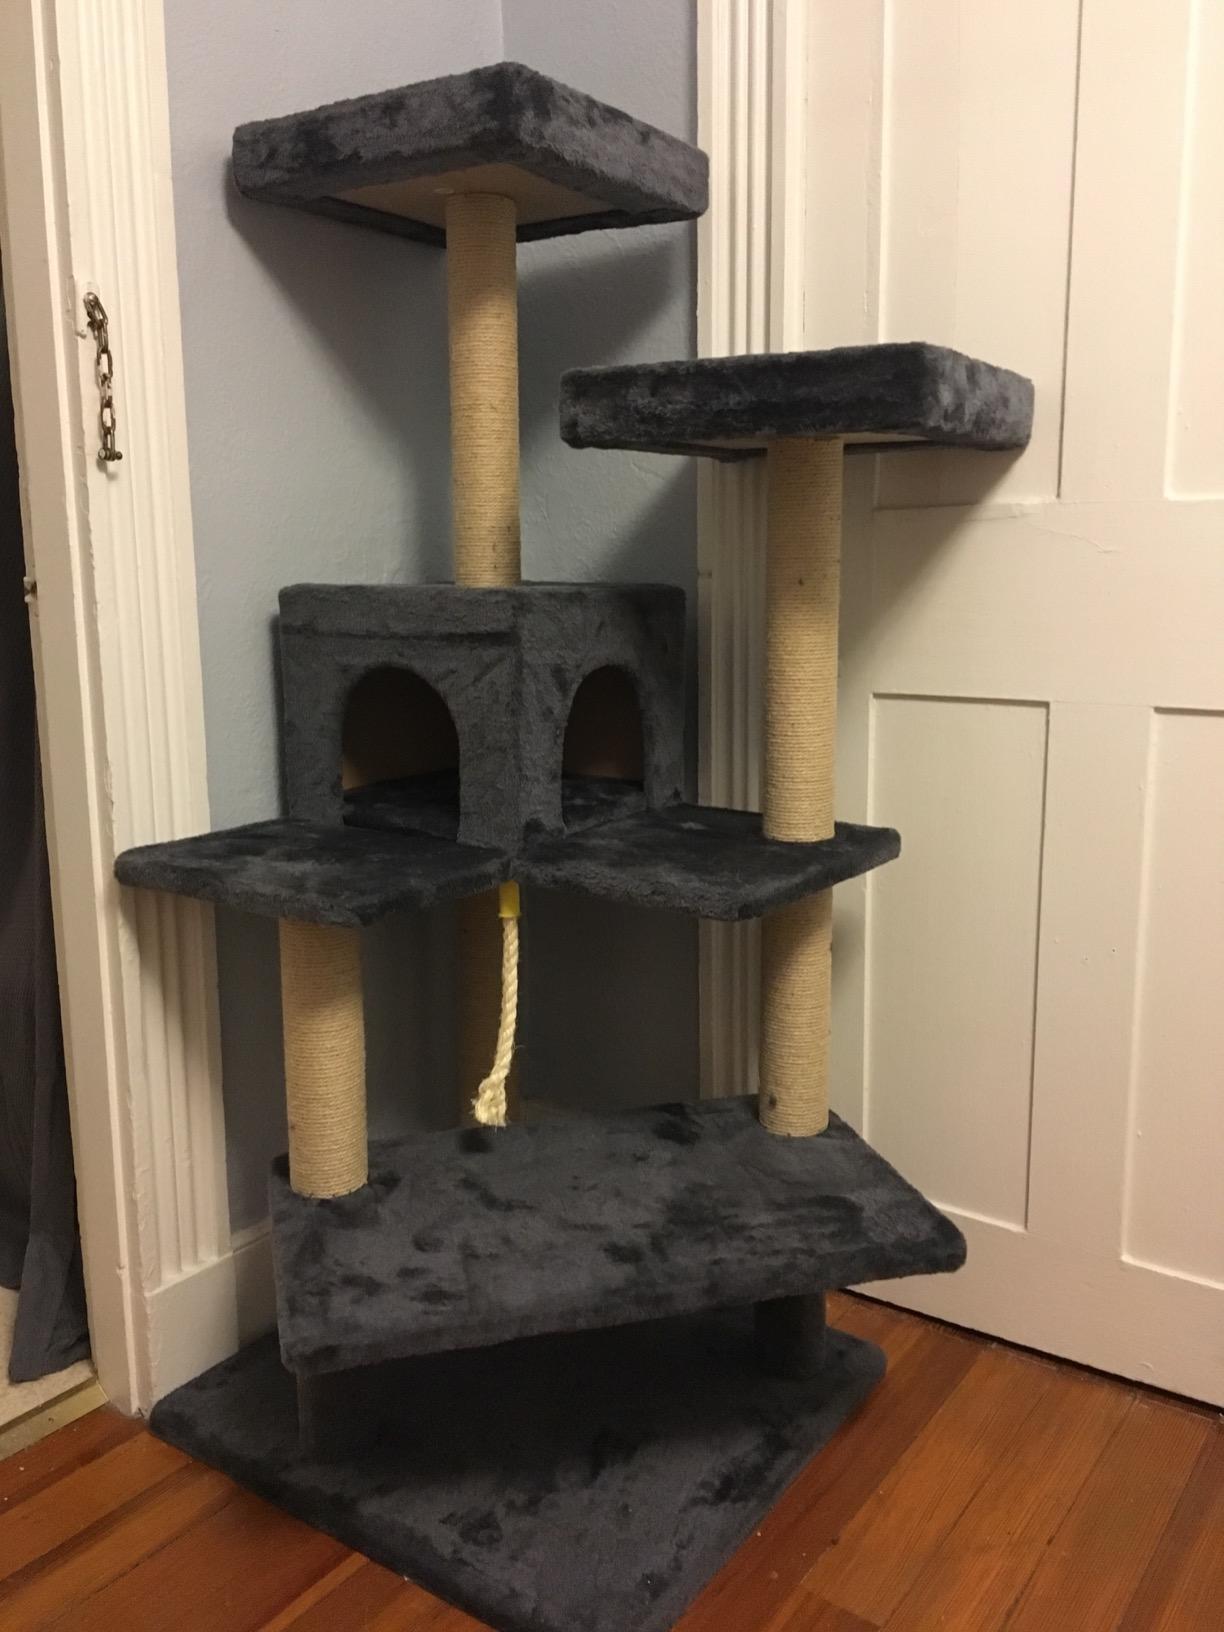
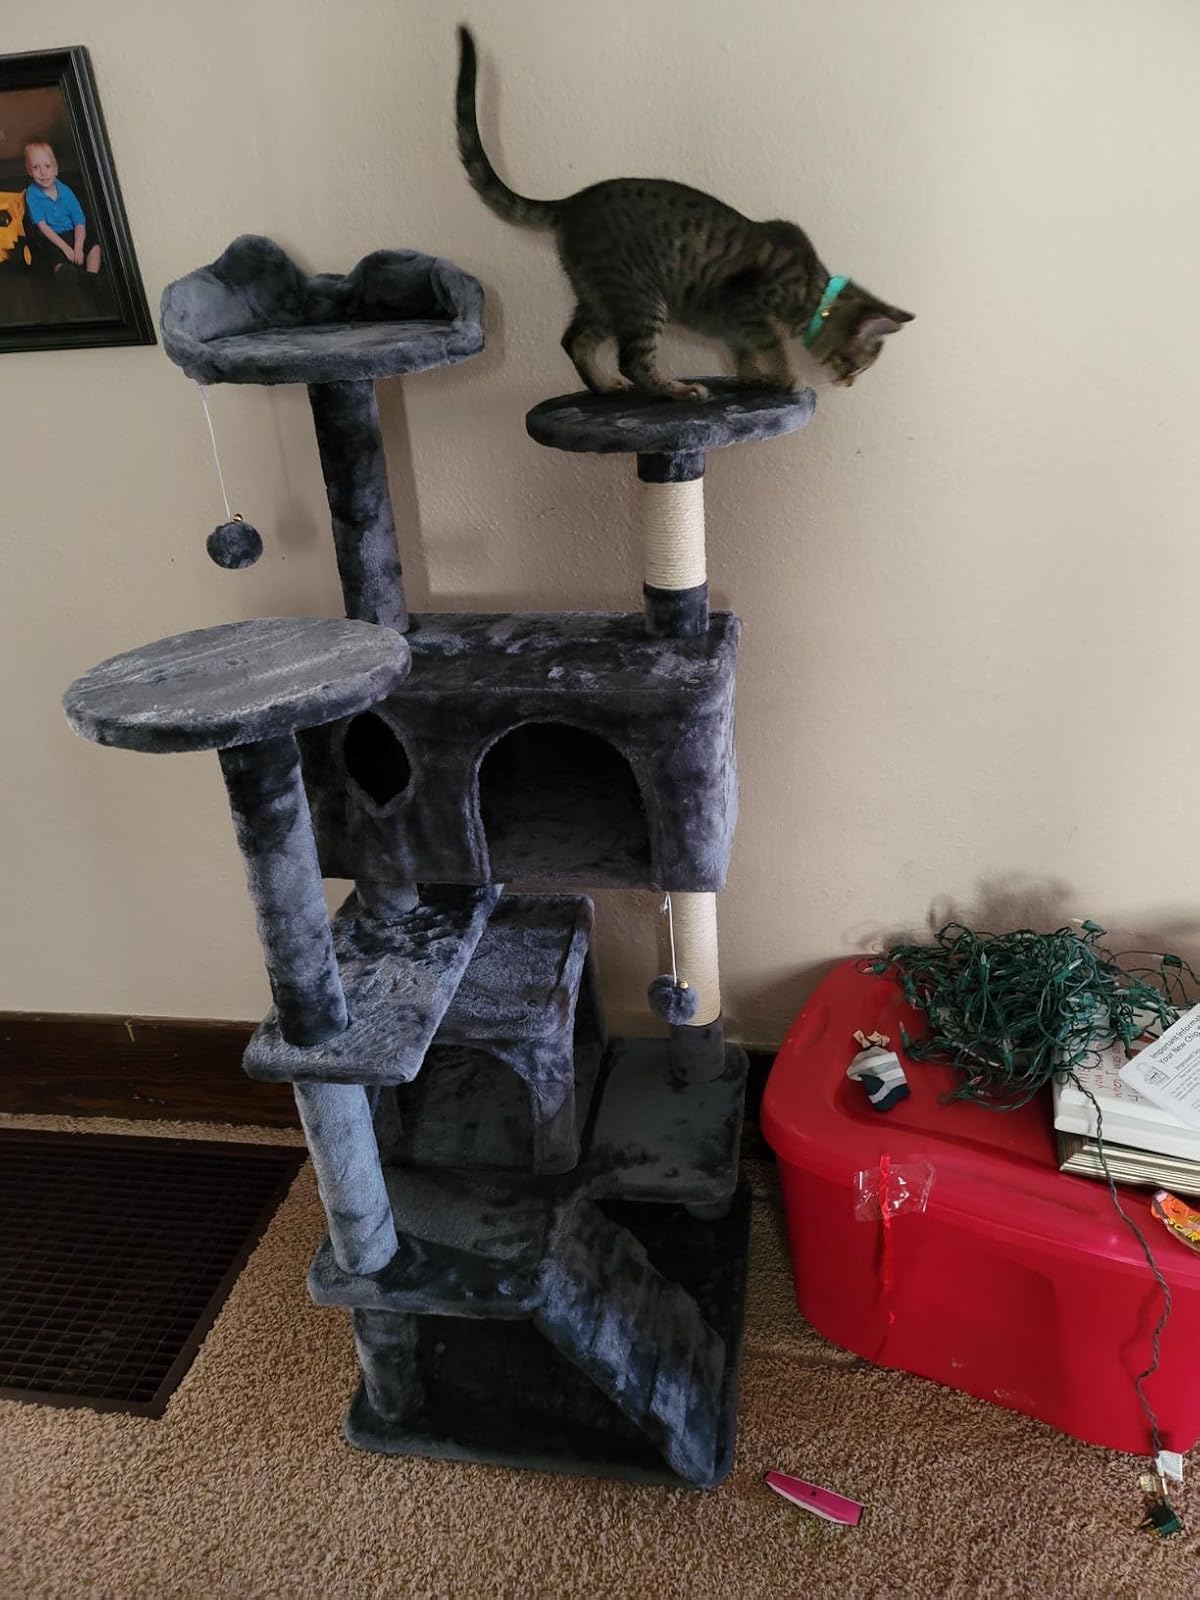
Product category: items_cat tree
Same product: no